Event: Nepal Earthquake
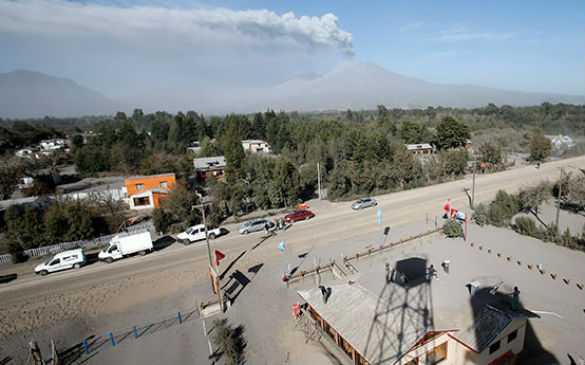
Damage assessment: no_damage